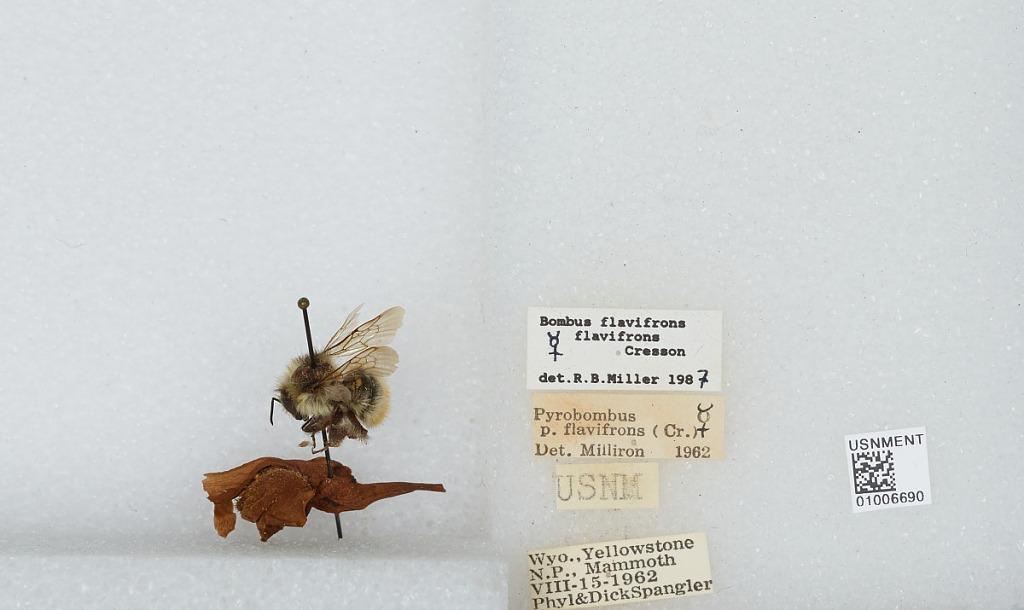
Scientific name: Bombus (Pyrobombus) flavifrons Cresson
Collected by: P. Spangler & D. Spangler
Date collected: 1962-8-15
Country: United States
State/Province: Wyoming
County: Park
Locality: Mammoth, Yellowstone National Park
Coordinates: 44.9769, -110.699
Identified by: Miller, R. B.